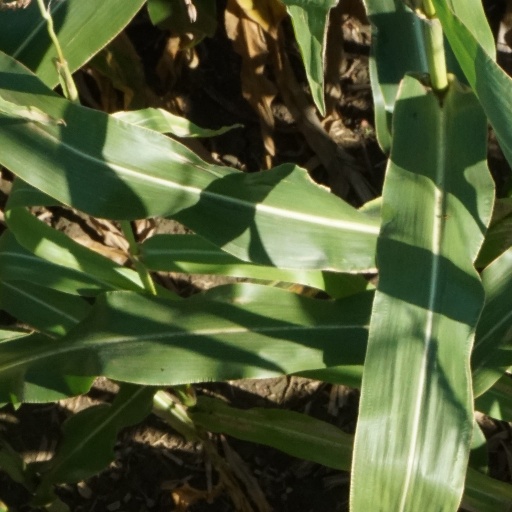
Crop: maize; corn